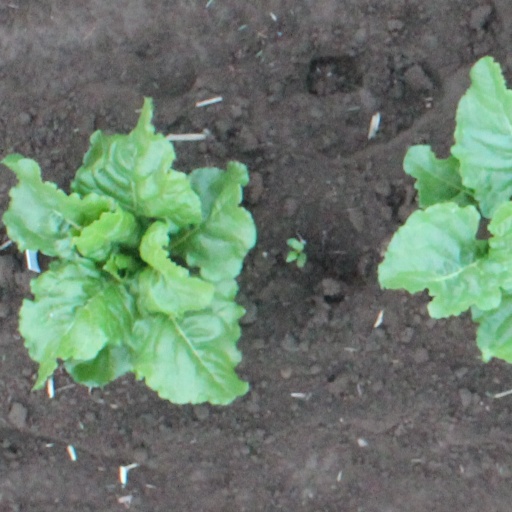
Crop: sugar beet